Margaret Brown

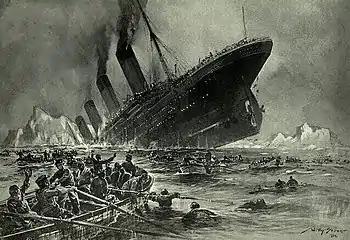
Sinking of the RMS "Titanic", by Willy Stöwer, 1912

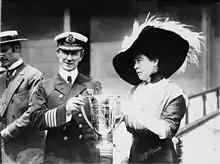
Brown presenting "Carpathia" Captain Arthur Henry Rostron with an award for his service in the rescue of survivors of the "Titanic"

The "Titanic" sank early on April 15, 1912, at around 2:20 a.m., after striking an iceberg at around 11:40 p.m. the previous night. Brown helped other people board the lifeboats but was finally persuaded to abandon ship in lifeboat no. 6. More than 1,500 aboard RMS "Titanic" perished; there were a total of 2,224 people on the ship.